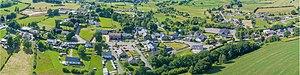
photographie aérienne de Deidenberg, commune d'Amblève